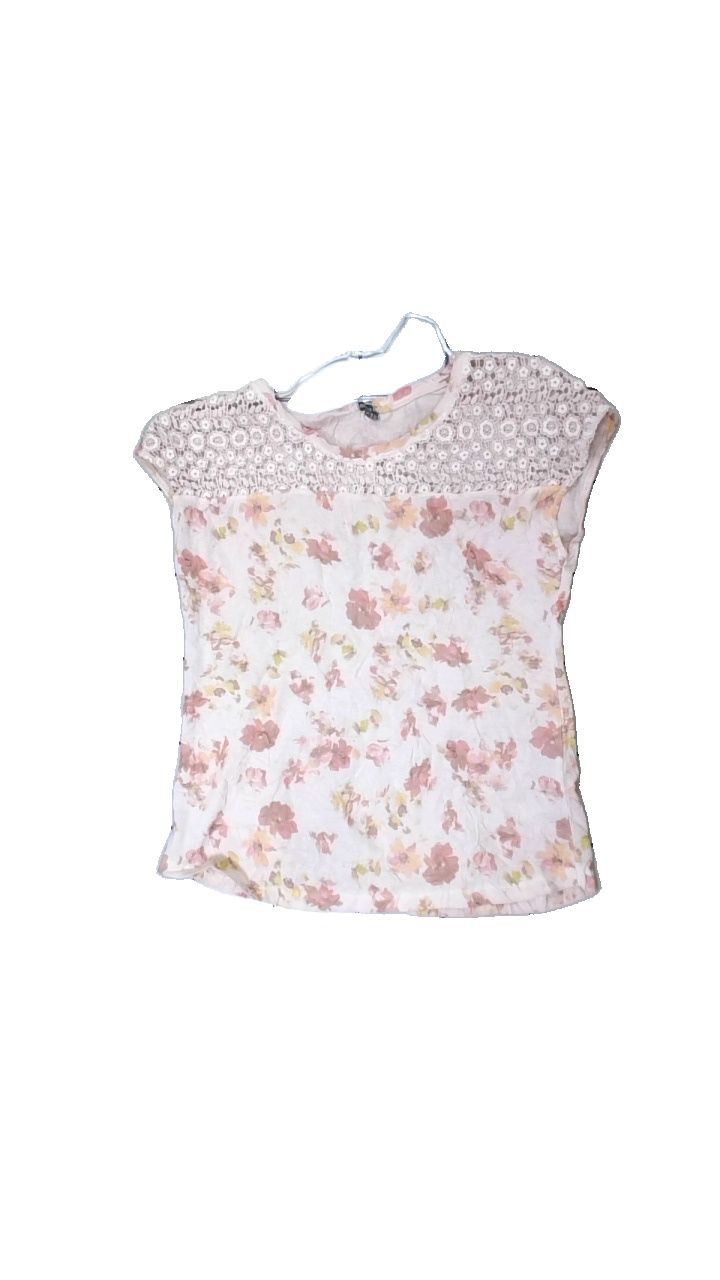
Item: Top (Ladies)
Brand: Street One
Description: Pink floral top with embroidered details
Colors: Pink, Yellow
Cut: Regular, C-collar
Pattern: Floral print
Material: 100% polyester
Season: All
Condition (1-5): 3
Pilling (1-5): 4
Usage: Reuse
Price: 50-100